2014 French Senate election

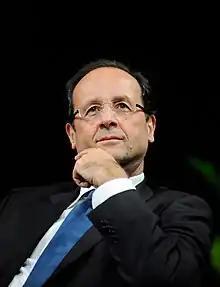
François Hollande, the French President at the time of the 2014 senate election

Hollande and his socialist government faced heavy criticism as France struggled economically from 2013 to 2014, leading to a period of zero economic growth, high unemployment, an increasing budget deficit, and higher taxes for the French people. Hollande's former partner, Valerie Trierweiler, also described him as power hungry and disdainful towards the poor. This all contributed to a poor public perception of Hollande, leading to him being the most unpopular president in modern French history with a record low approval rating of 13% in 2014. These factors then led to forecasts of a humiliating Socialist Party defeat in the senate.